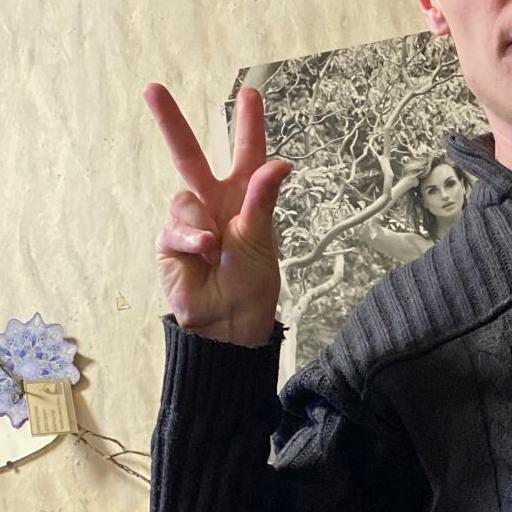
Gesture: three2